Pierre Gaultier de Varennes, sieur de La Vérendrye

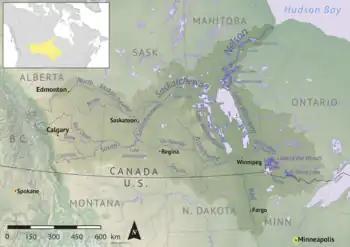
La Vérendrye explored the area from Lake Superior to the mouth of the Saskatchewan River. He also reached North Dakota and his sons reached Wyoming.

Pierre Gaultier de Varennes, sieur de La Vérendrye (17 November 1685 – 5 December 1749) was a military officer, fur trader, and explorer. In the 1730s, he and his four sons explored the area west of Lake Superior and established trading posts there. They were part of a process that added Western Canada to the original New France territory that was centred along the Saint Lawrence basin.